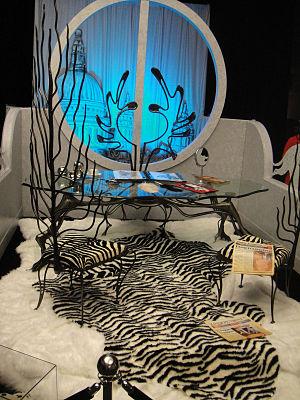
D23, de son nom complet D23: The Official Disney Fan Club, est le fan club de la Walt Disney Company, mais il est surtout connu pour la convention bisannuelle tenue depuis 2009 lors de laquelle les différentes filiales de Disney présentent leurs nouveaux projets.